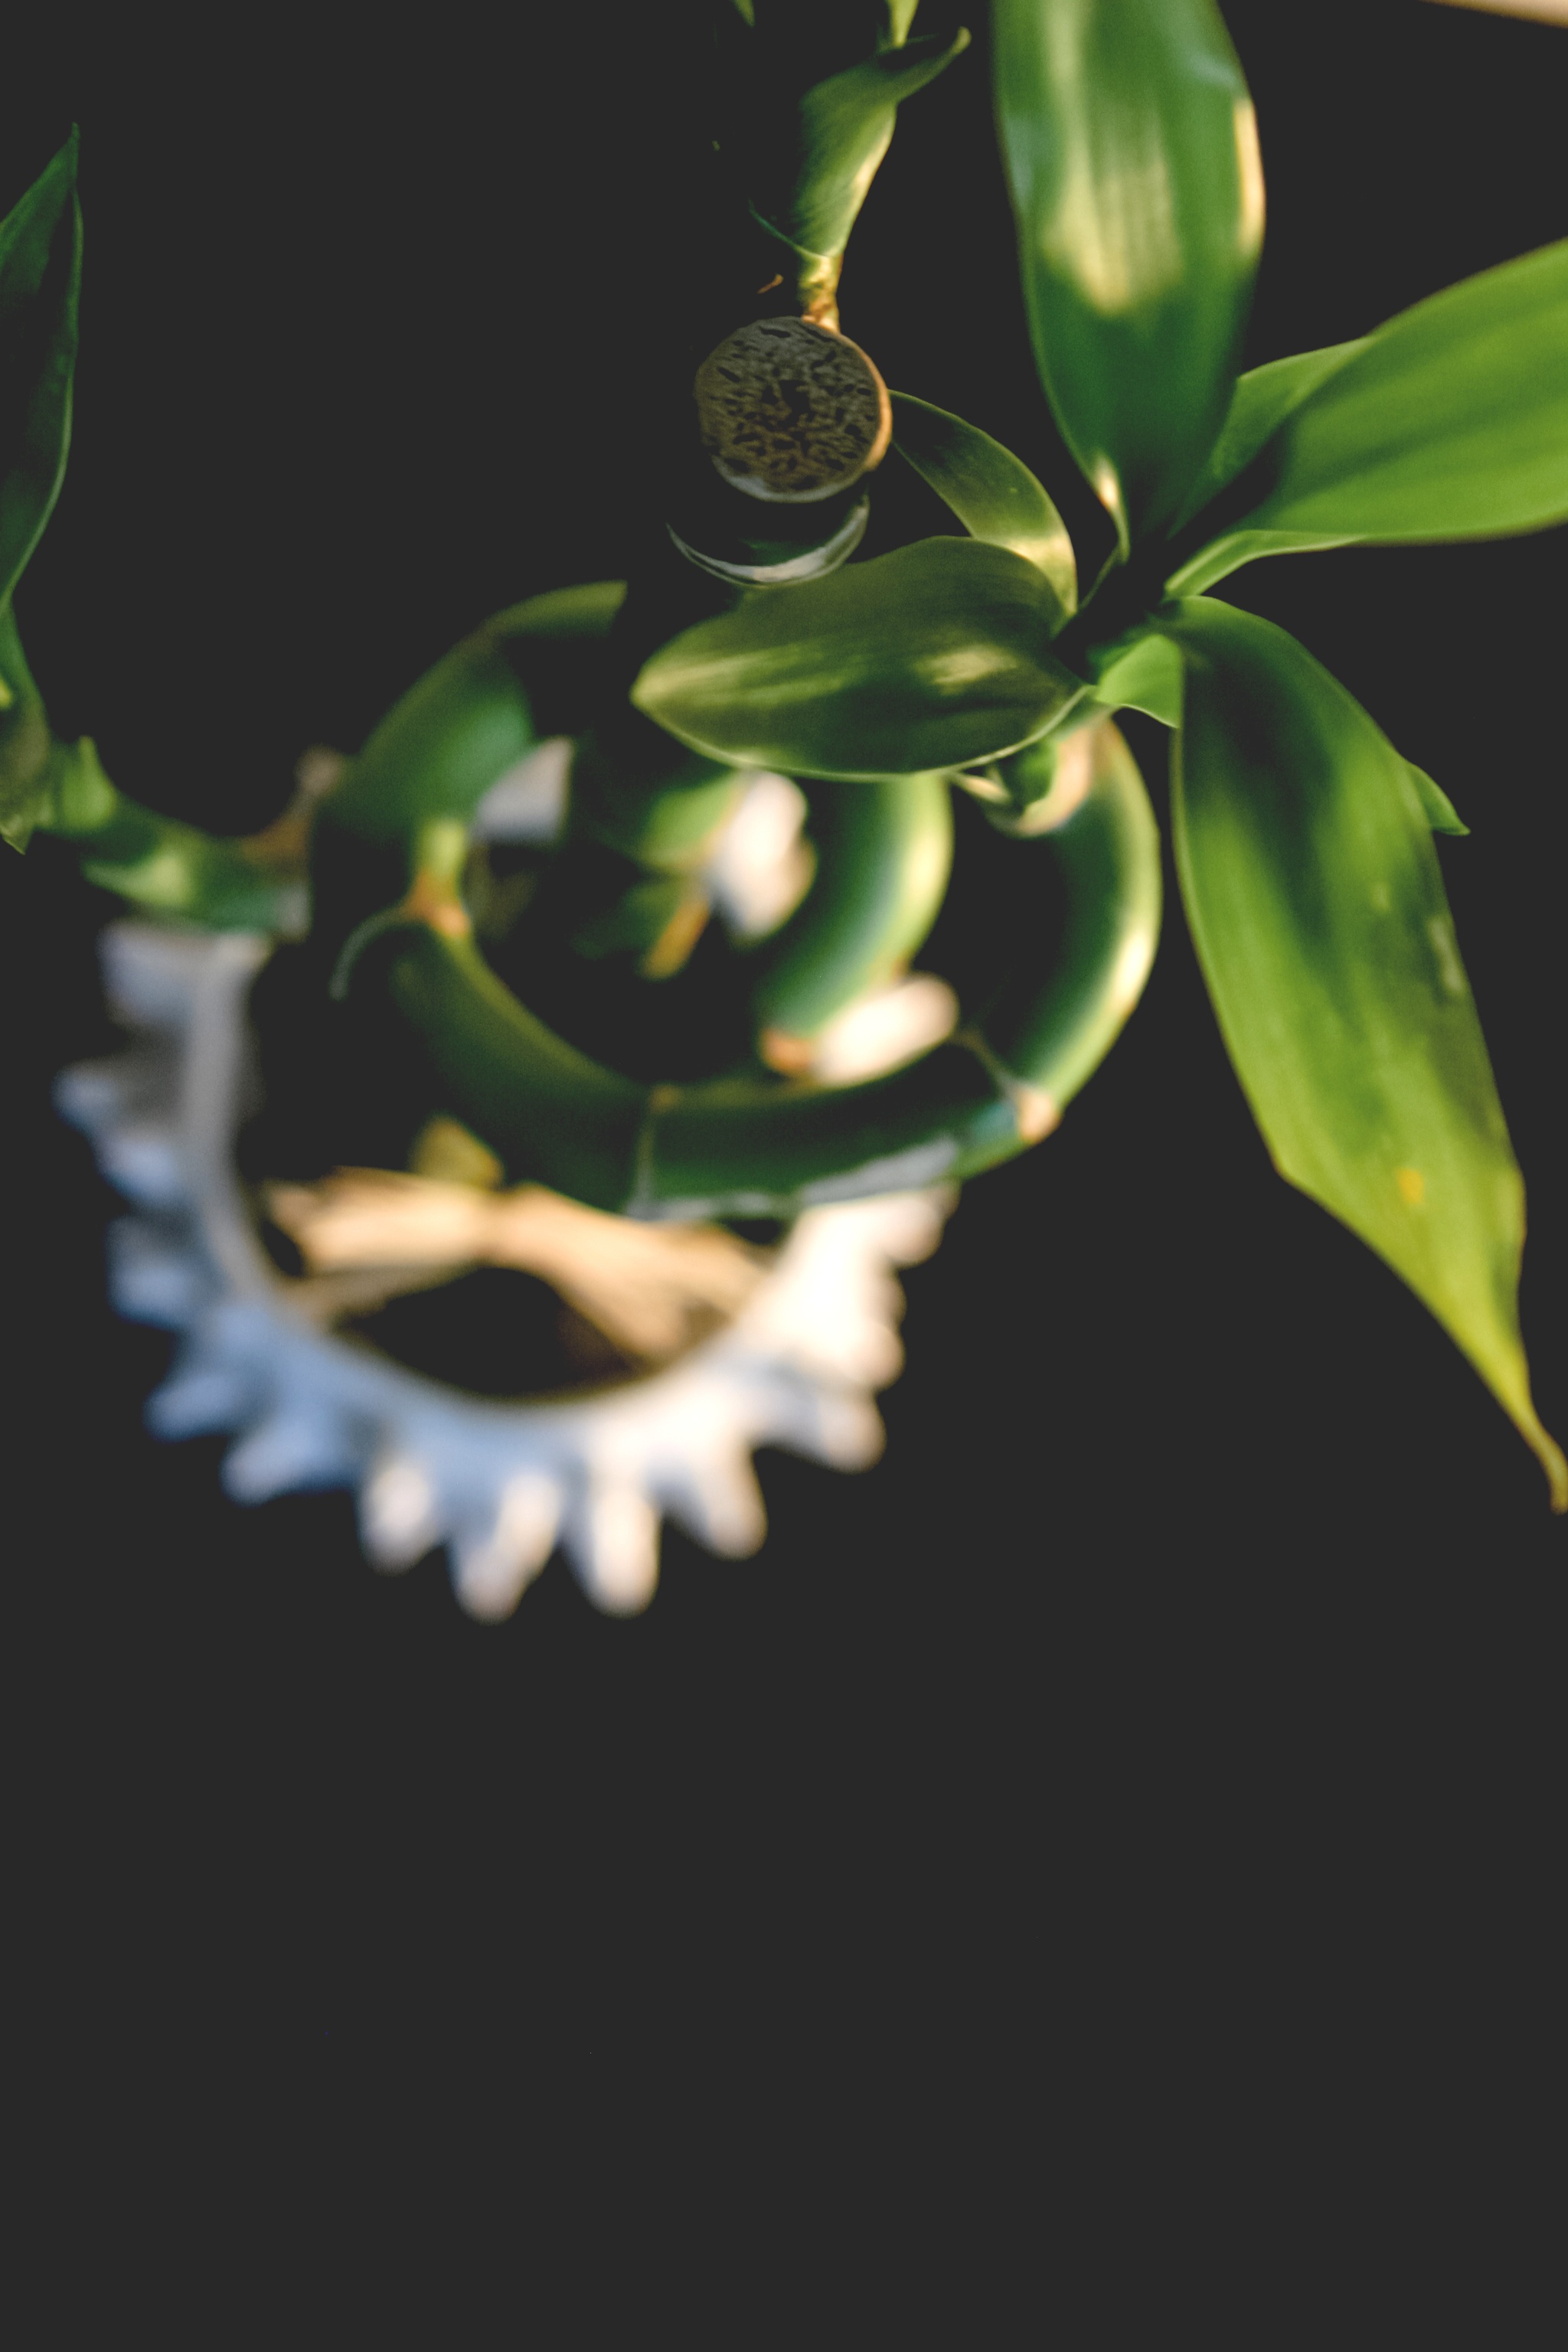
branch, plant, leaf, flower, green, produce, botany, flora, macro photography, flowering plant, land plant